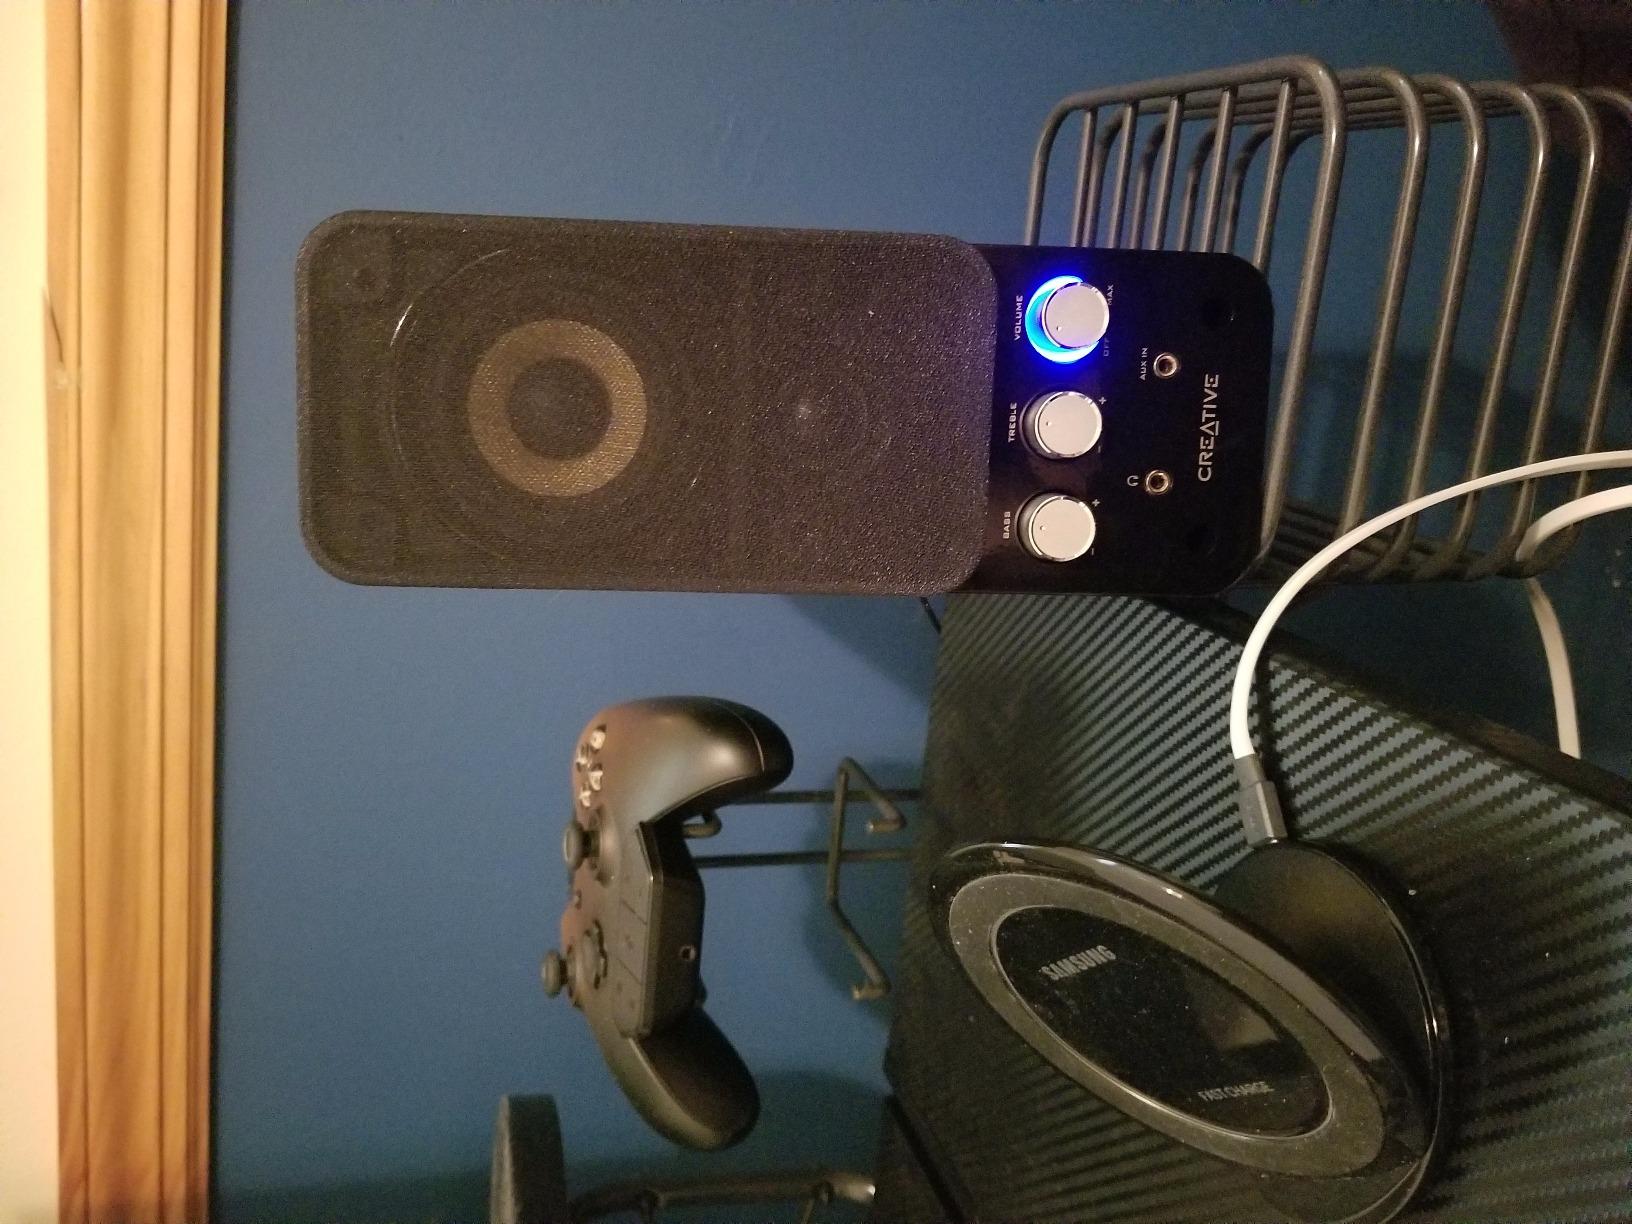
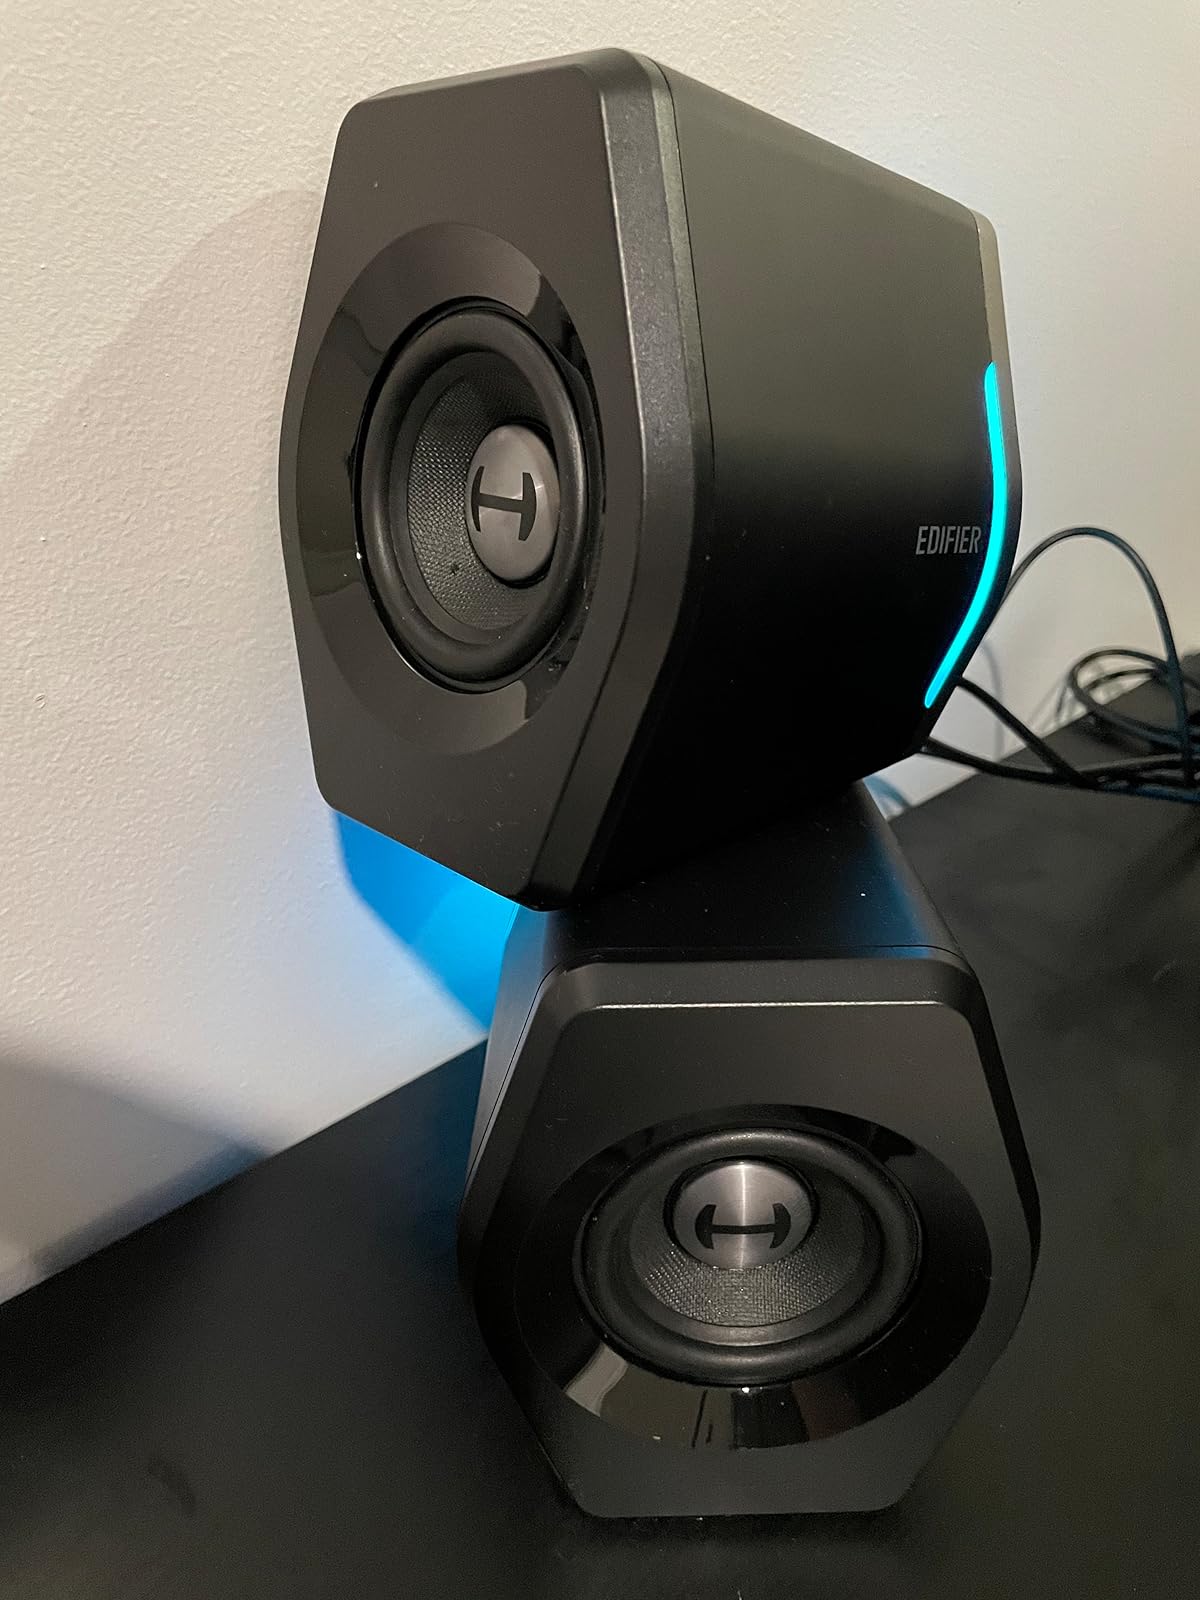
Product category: speaker
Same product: no